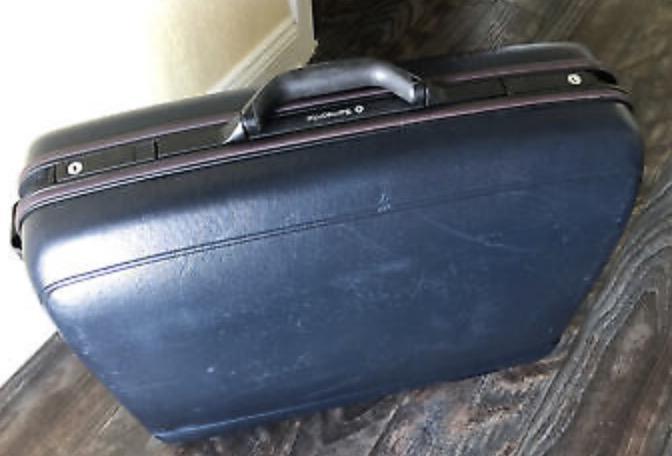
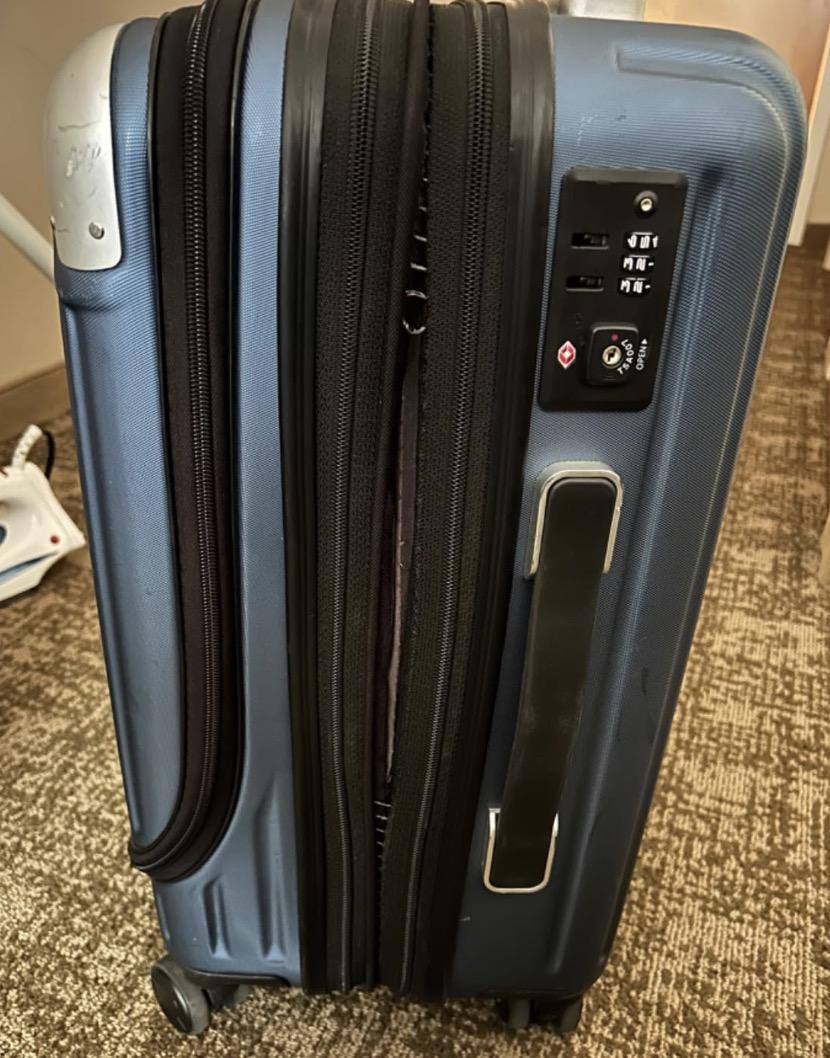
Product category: items_tea
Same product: no